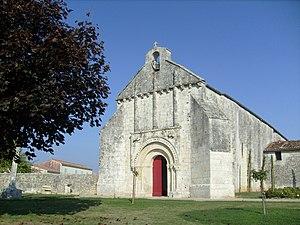
Eglise de La Clisse
Les églises de la Charente-Maritime présentent une grande diversité, d'une commune à une autre, et se distinguent par des styles et des périodes de construction différentes. De nombreux édifices témoignent cependant de l'épanouissement, aux XIᵉ et XIIᵉ siècles d'une forme d'art roman spécifique, appelée art roman saintongeais, caractérisée par une simplicité des formes et un décor sculpté, souvent très riche.
La Clisse est une commune du Sud-Ouest de la France, située dans le département de la Charente-Maritime.
Cet article recense une partie des monuments historiques de la Charente-Maritime, en France.
L'église Sainte-Madeleine est une église de style roman saintongeais située à La Clisse en Saintonge, dans le département français de la Charente-Maritime en région Nouvelle-Aquitaine.